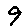
Label: 9